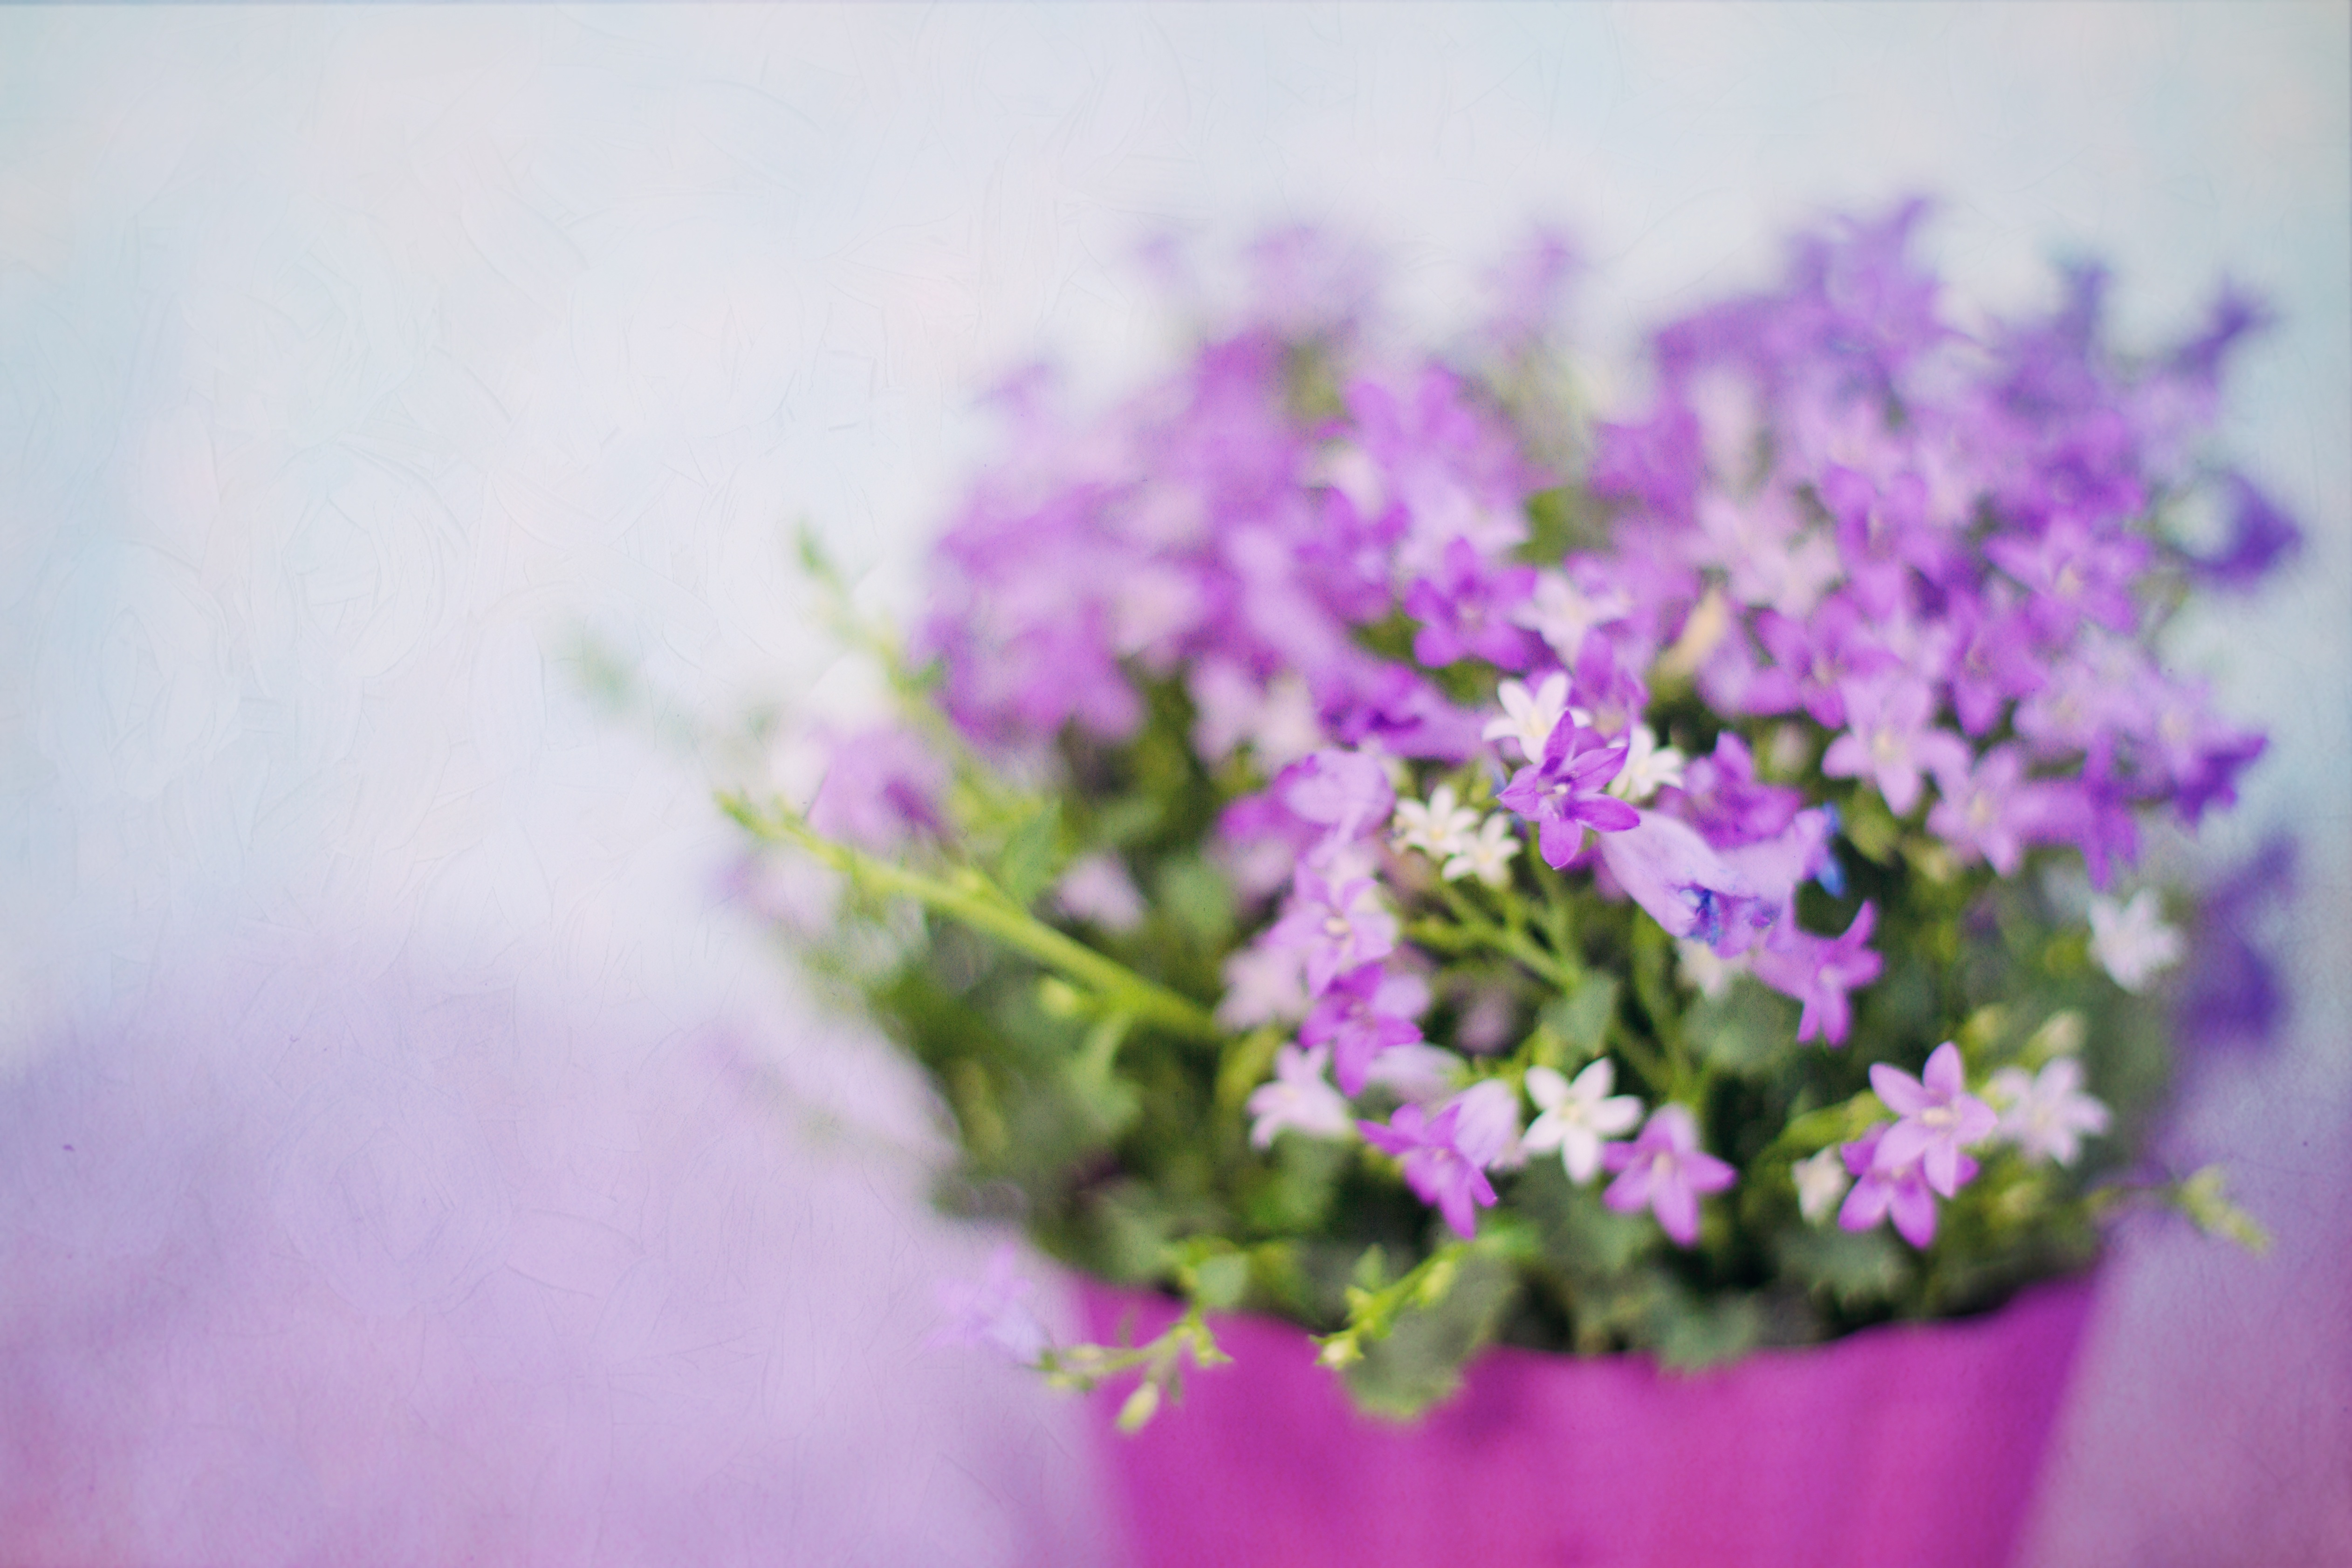
nature, blossom, plant, flower, purple, petal, summer, floral, bouquet, decoration, spring, herb, pink, flora, lavender, botanical, wildflower, purple flowers, background, decorative, lilac, floristry, macro photography, flowering plant, land plant, english lavender